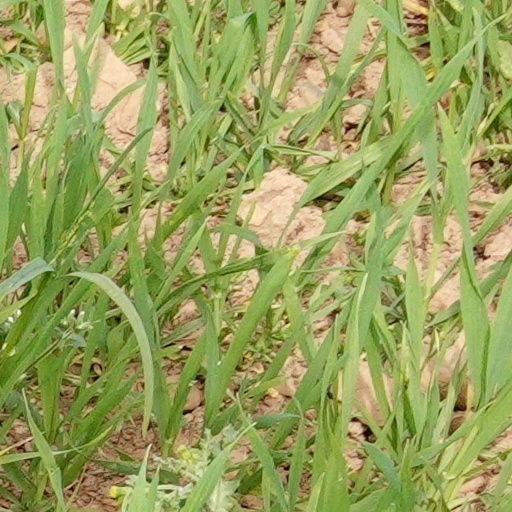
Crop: wheat